Alice Walton

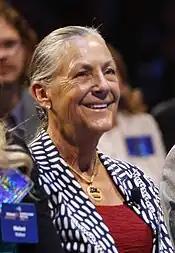
Walton at the 2011 Walmart Shareholders meeting

Early in her career, Walton was an equity analyst and money manager for First Commerce Corporation and headed investment activities at Arvest Bank Group. She was also a broker for EF Hutton. In 1988, Walton founded Llama Company, an investment bank, where she was president, chairwoman, and CEO.